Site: brandenburg
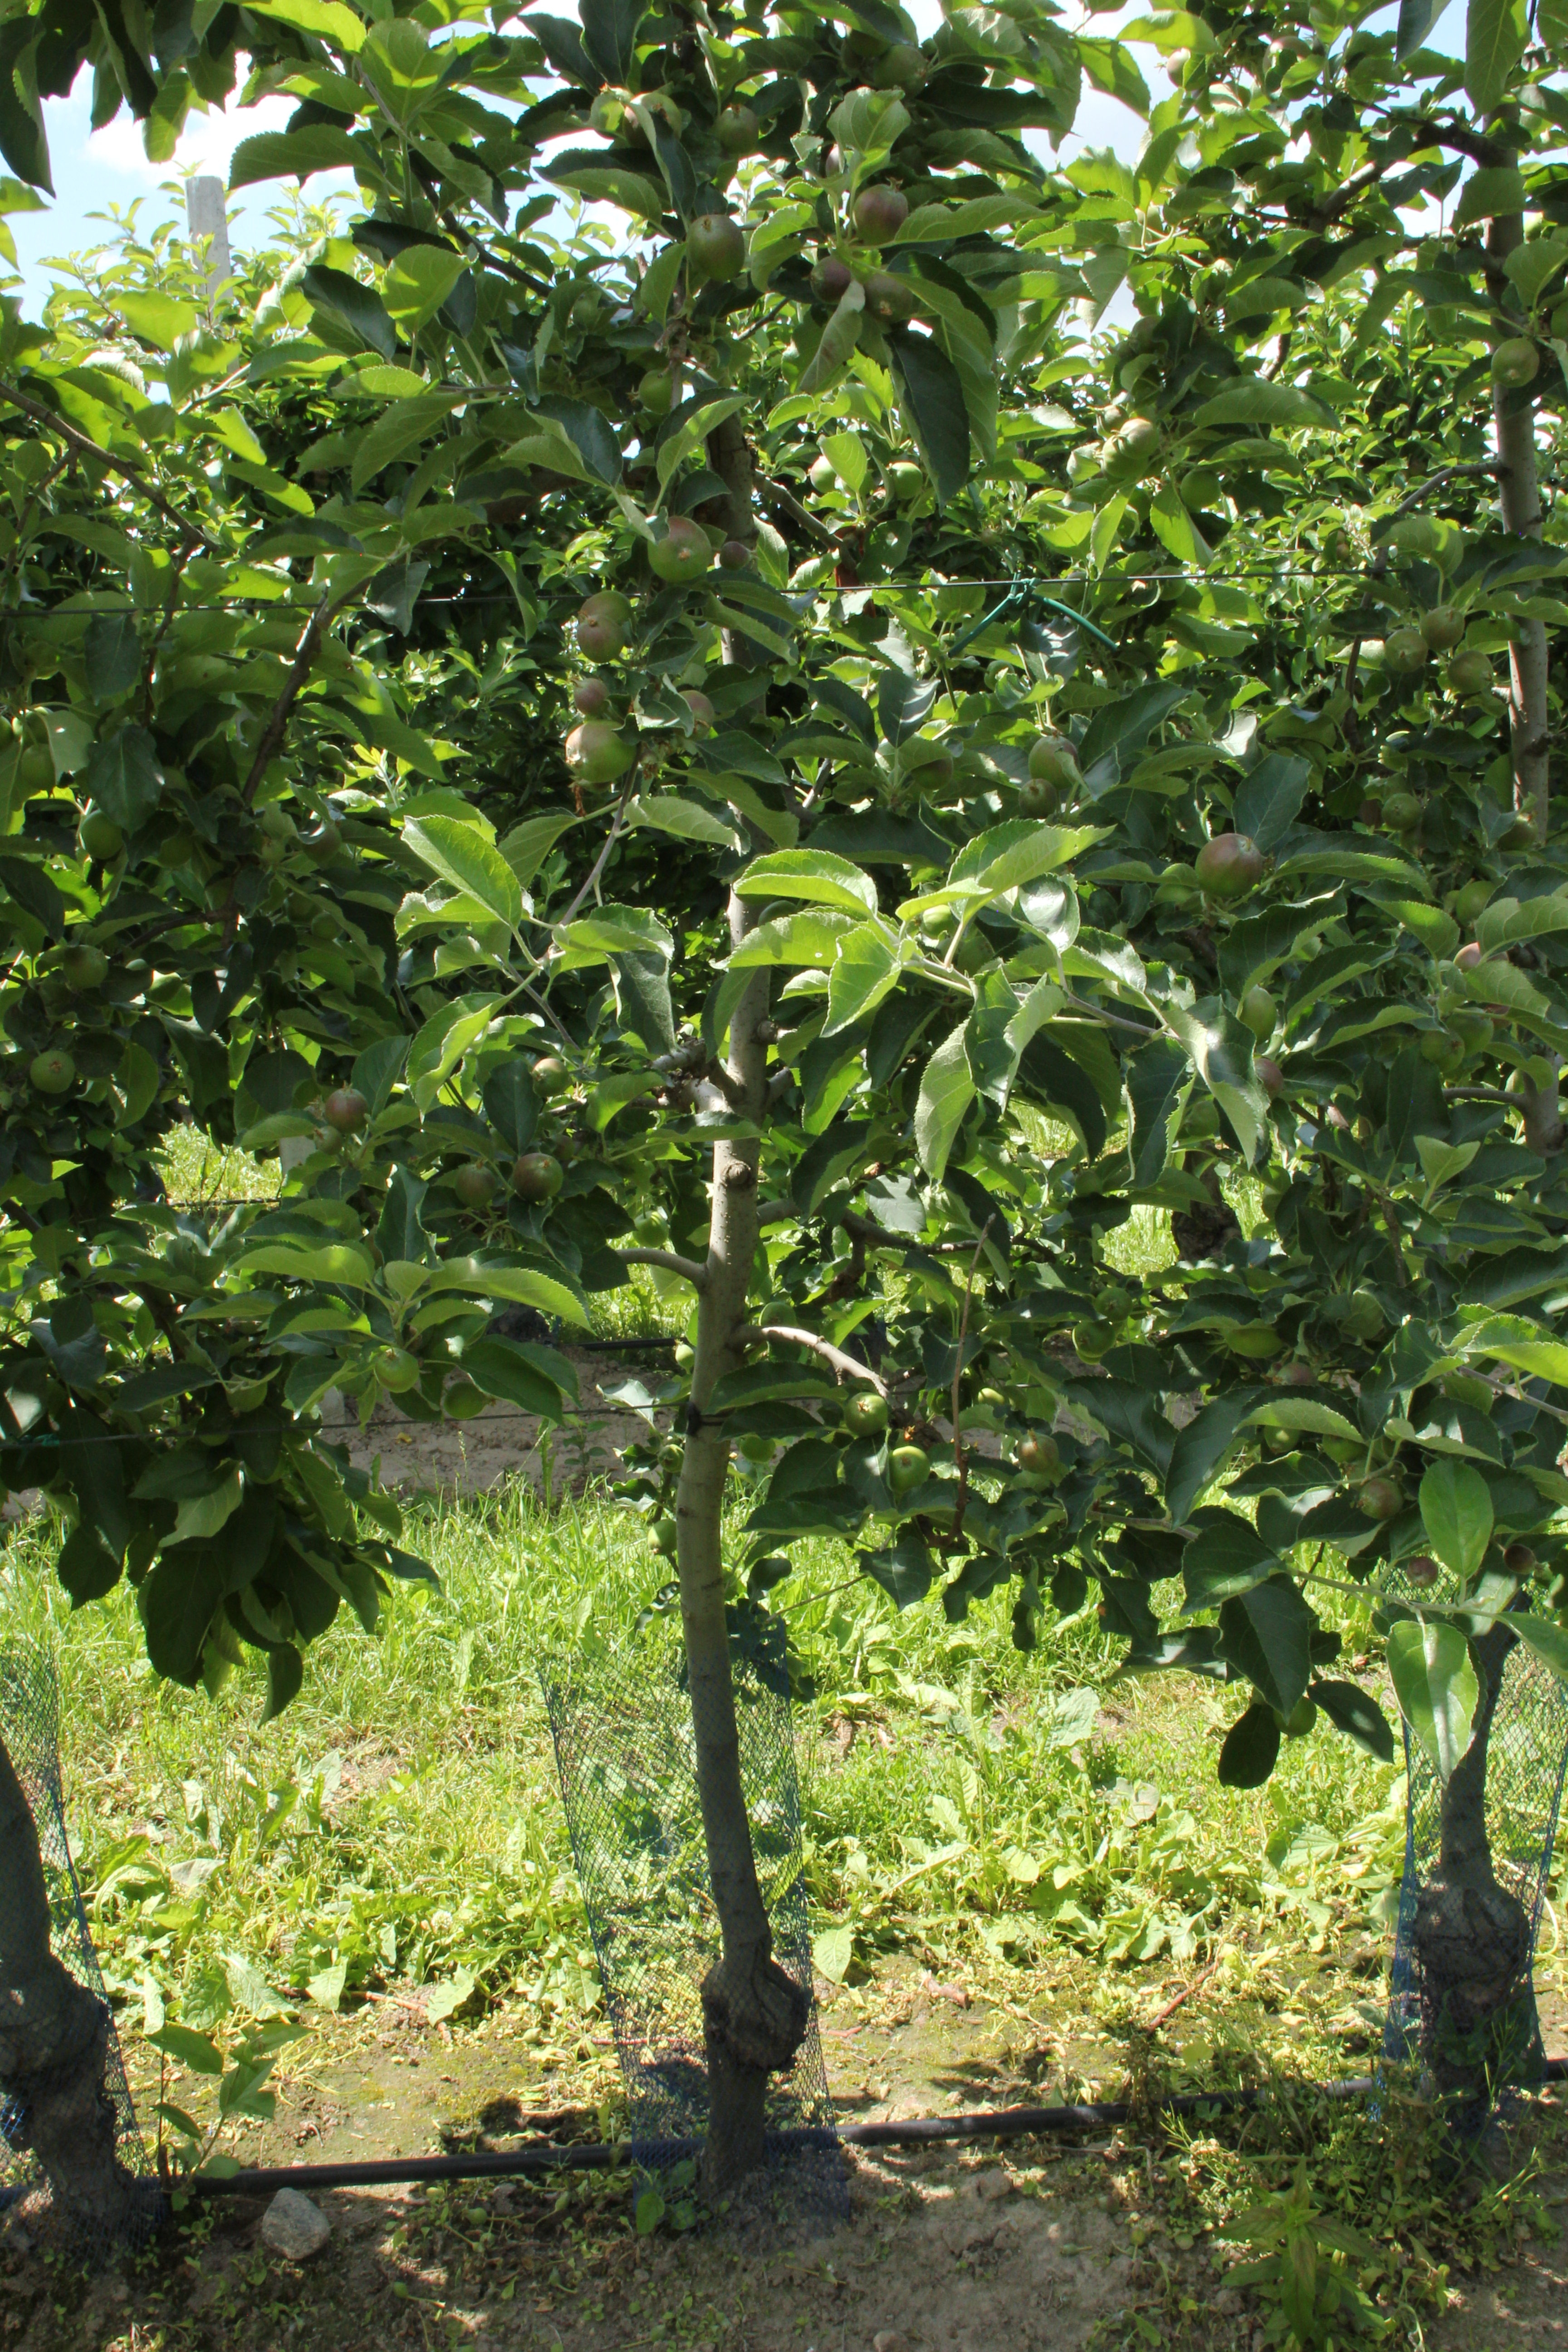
Growth stage (BBCH 73): Development of fruit